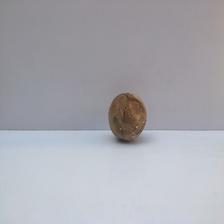
Size: Spoiled